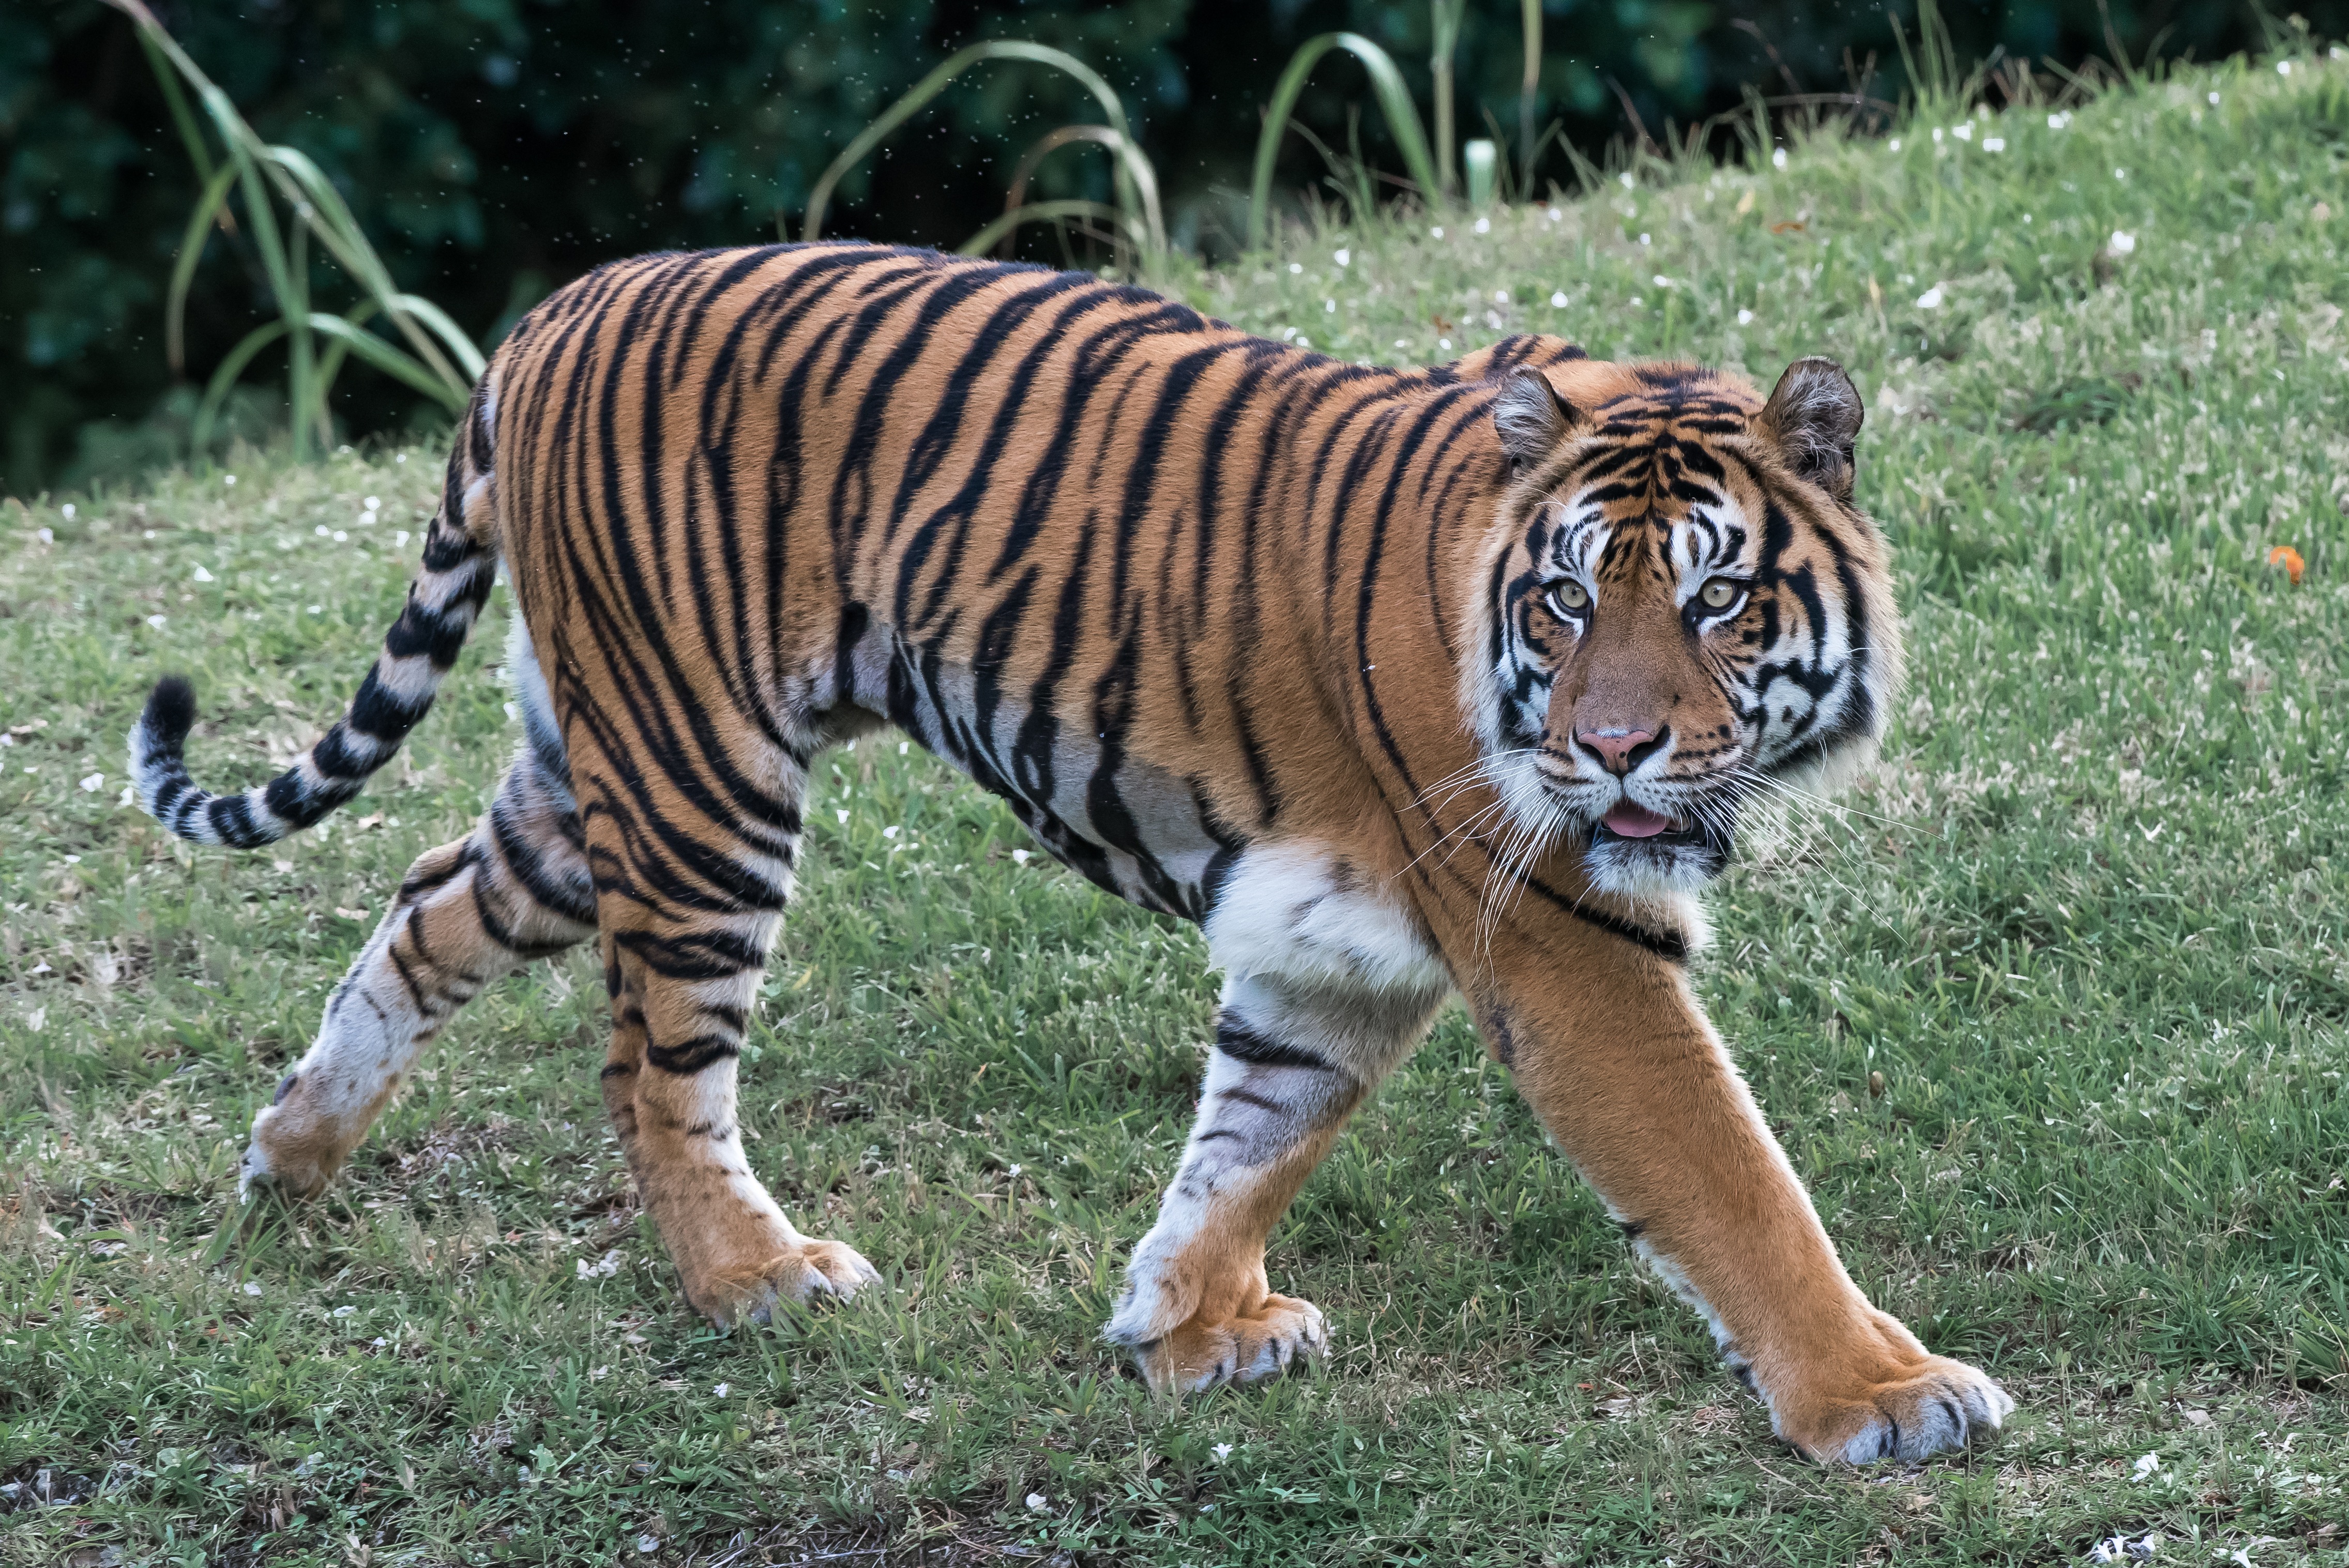
wildlife, zoo, fur, cat, feline, mammal, asia, predator, fauna, striped, tiger, stripes, endangered, danger, vertebrate, carnivore, hunter, safari, bengal, big cats, cat like mammal